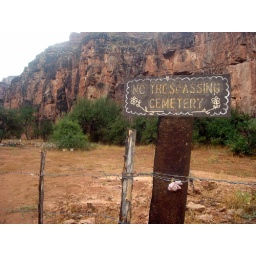
The sign in front of the Havasupai burial ground / cemetery.